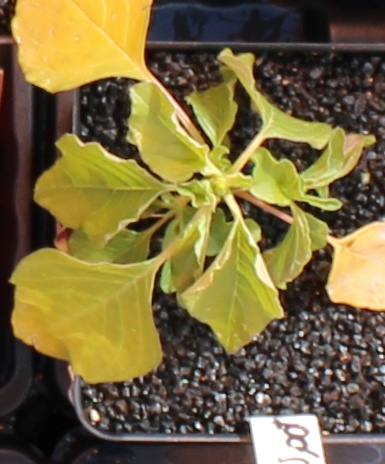
Label: Palmer Amaranth